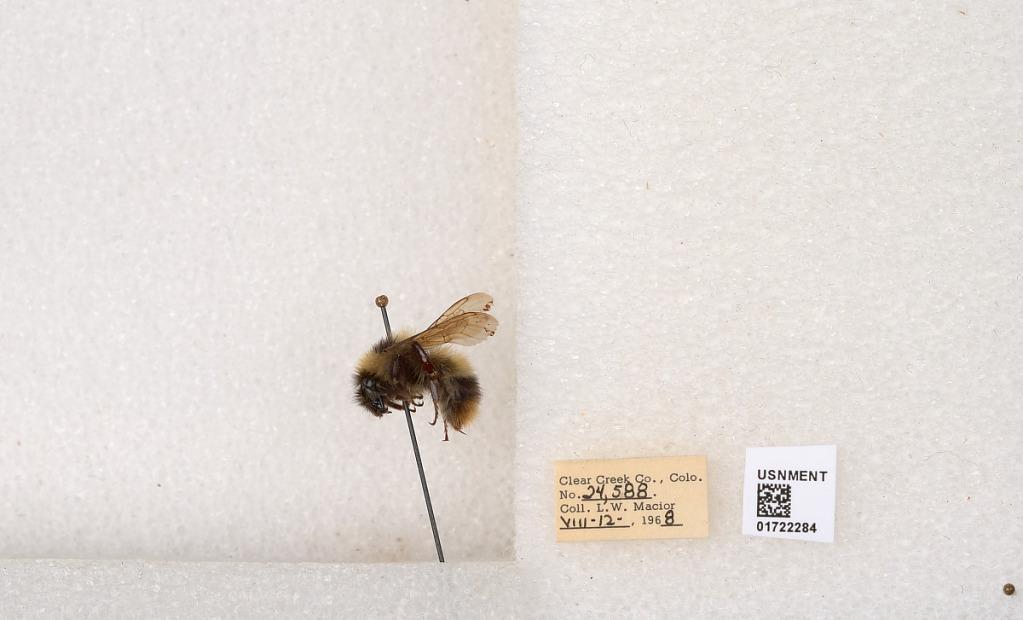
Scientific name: Bombus kirbyellus
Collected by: L. Macior
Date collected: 1968-8-12
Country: United States
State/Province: Colorado
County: Clear Creek
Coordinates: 39.6891, -105.644